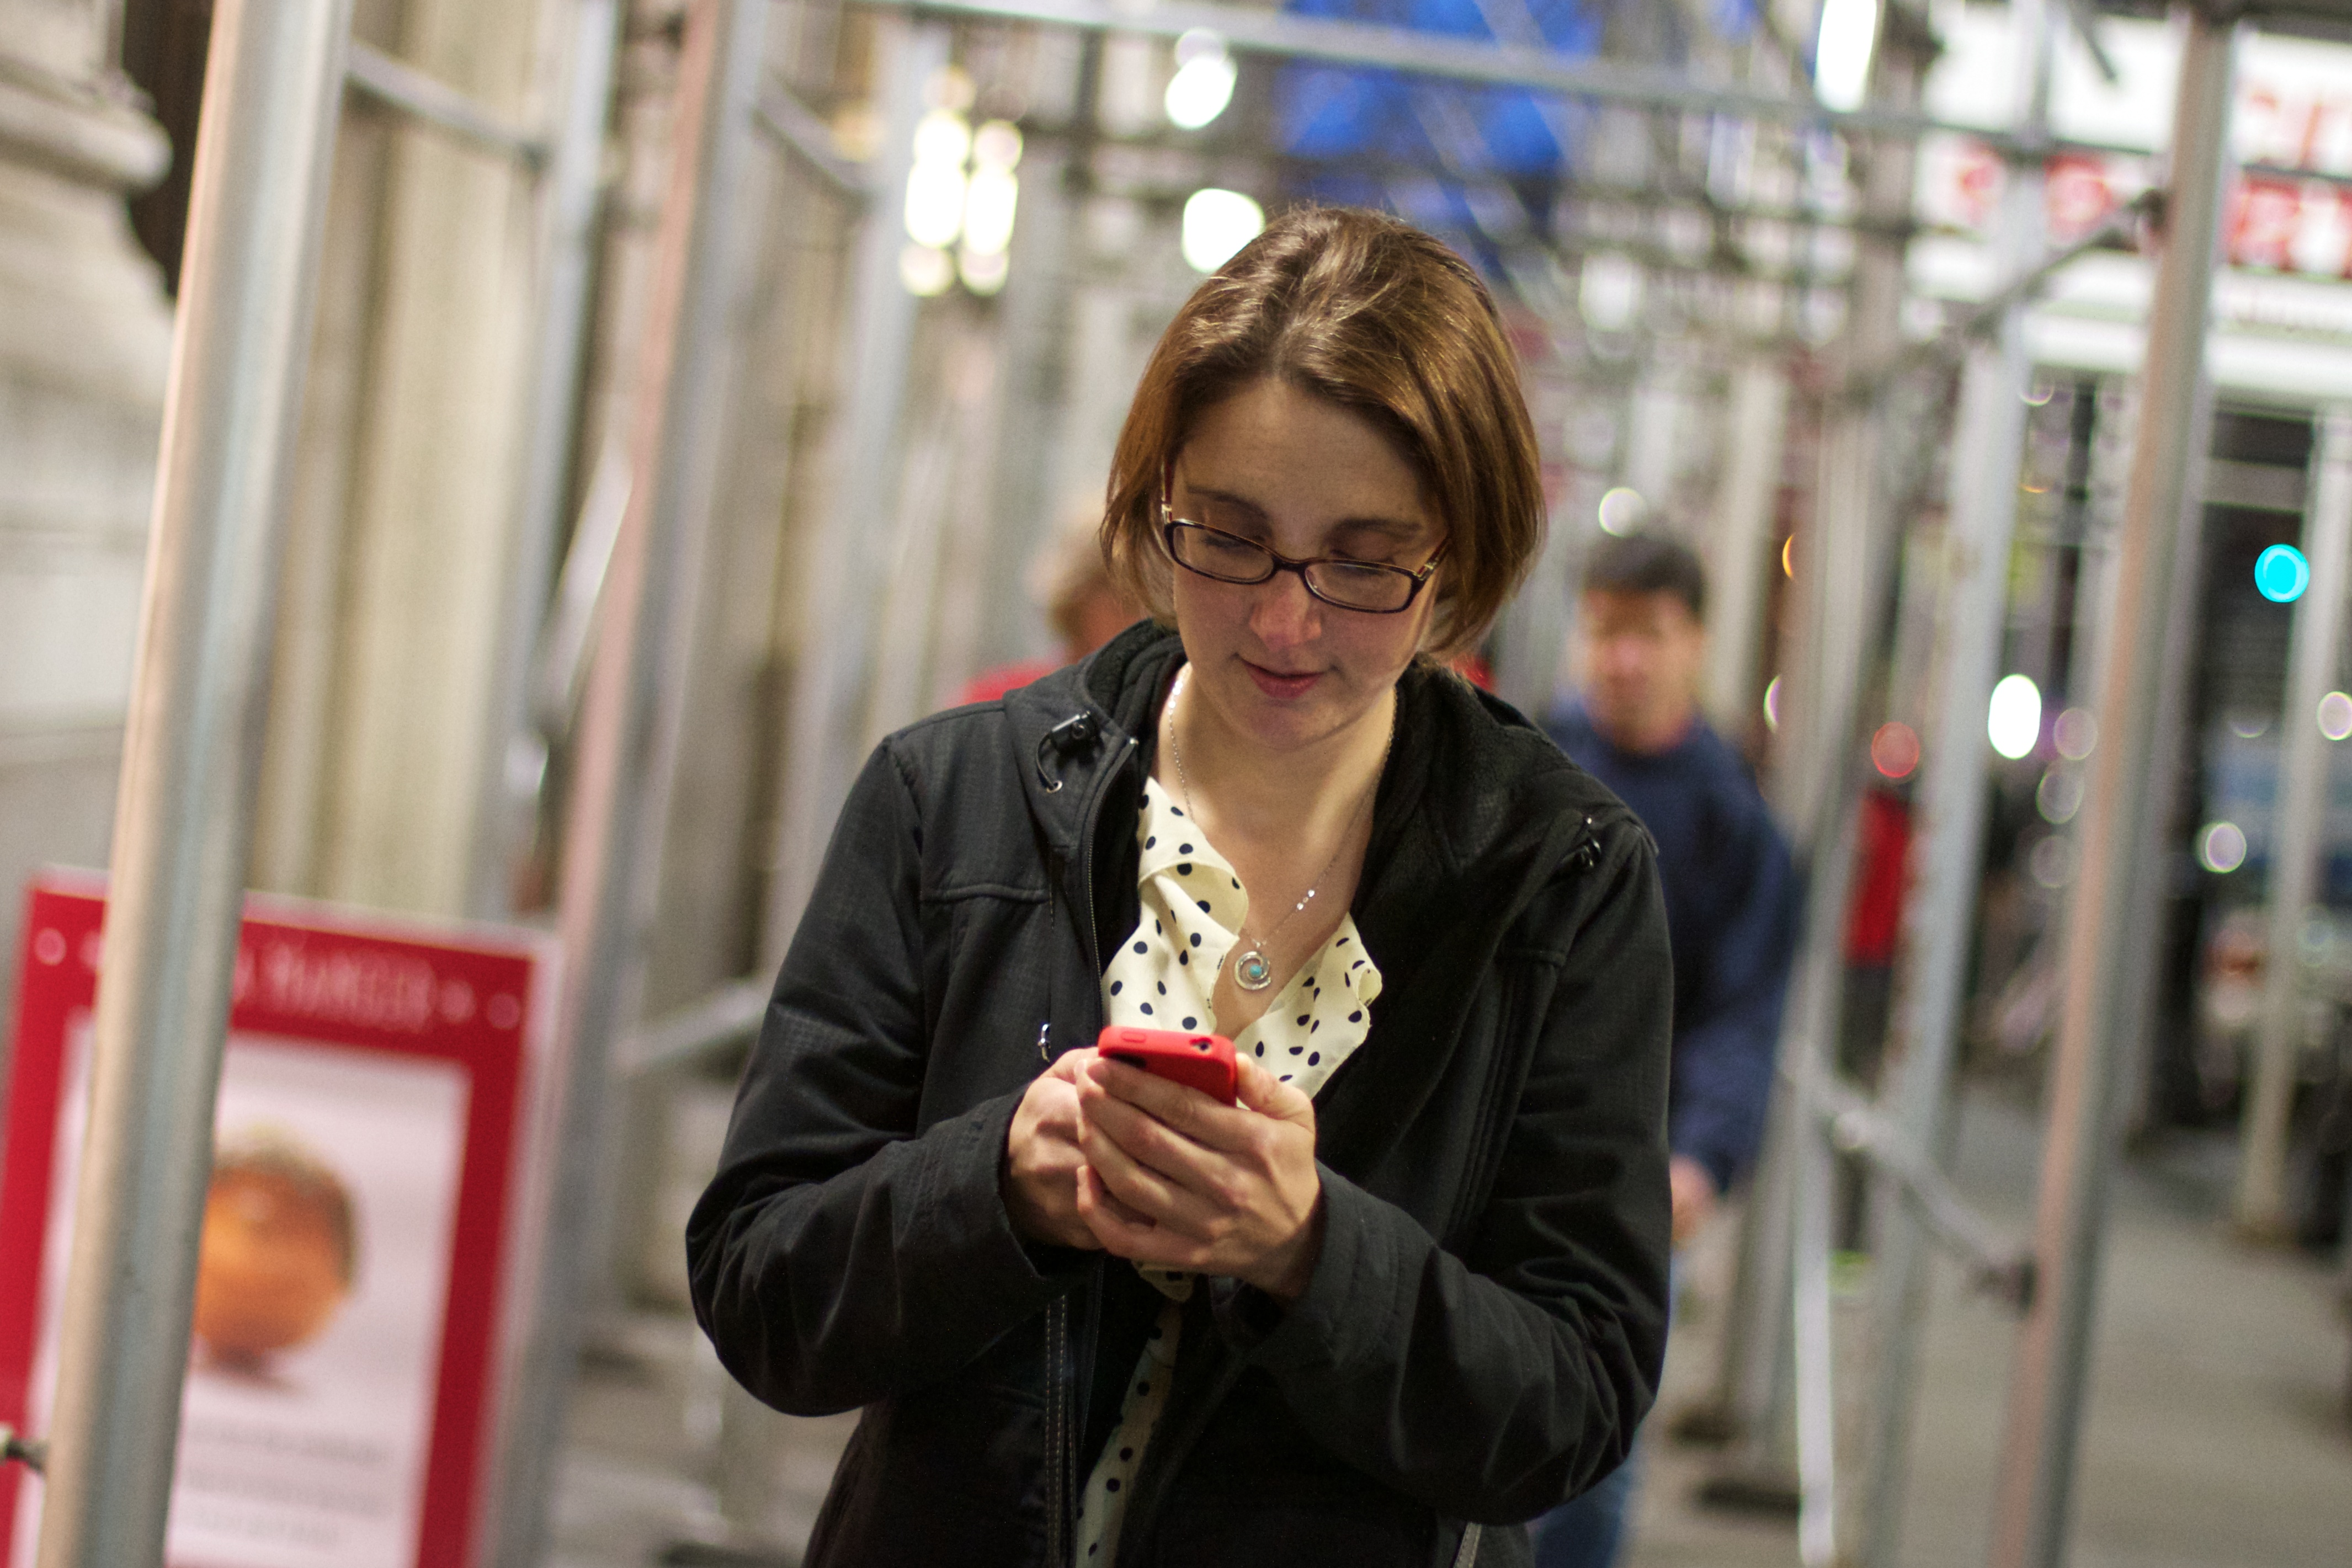
person